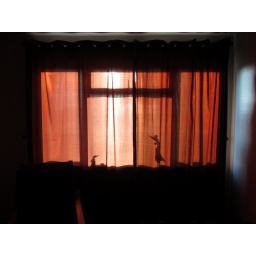
First thing I spotted when walking into the living room in the morning :D